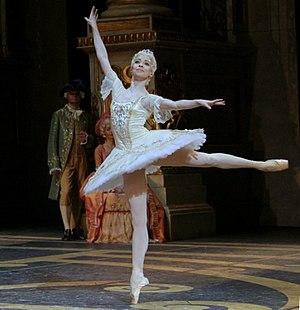
Ekaterina Krysanova est une « Danseuse Principale » russe au Ballet du Bolchoï.Moins médiatisée que sa collègue Natalia Ossipova elle est une valeur sûre du Bolchoï et fait partie de la nouvelle et talentueuse génération de danseuses de cette compagnie à l'instar d'Anna Nikulina, d'Anna Leonova, ou encore de Nelli Kobakhidze.